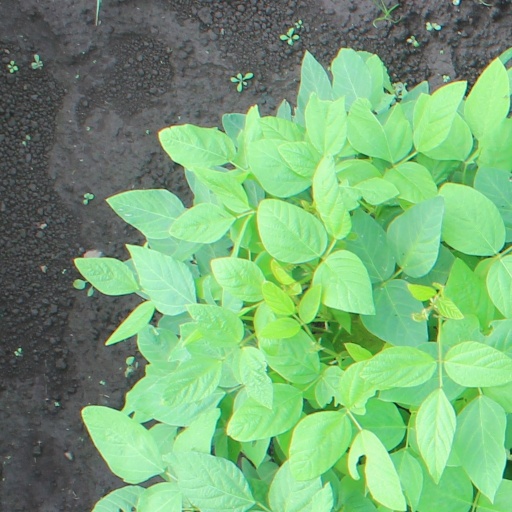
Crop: soybean